25th Space Range Squadron

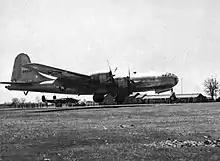
Squadron B-29 Superfortress at Chakulia Airfield, India

The squadron equipped with Douglas B-18 Bolos and became the 25th Bombardment Squadron (Medium) on 6 December 1939 . The squadron had an opportunity to put its new, long-legged aircraft to the test in October 1939, when two Peruvian flyers, en route from the United States to Lima, Peru on a long-distance flight, were reported missing between the Canal Zone and Peru. Although eventually found to have made an emergency forced landing in Ecuador, three B-18s of the squadron conducted extensive searches of the area along the 80th meridian some 250 miles to sea. The aircraft carried enough fuel for a flight of 11 hours duration. On 20 November 1940, the unit became the 25th Bombardment Squadron (Heavy) in anticipation of the receipt of Boeing B-17E Flying Fortresses. By 25 August 1941, with its pre-war strength at but five B-18s, the Squadron was finally re-equipped with B-17E Flying Fortresses.